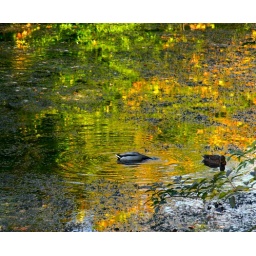
Two ducks happily swimming on the lake bathing in autumnal tones.